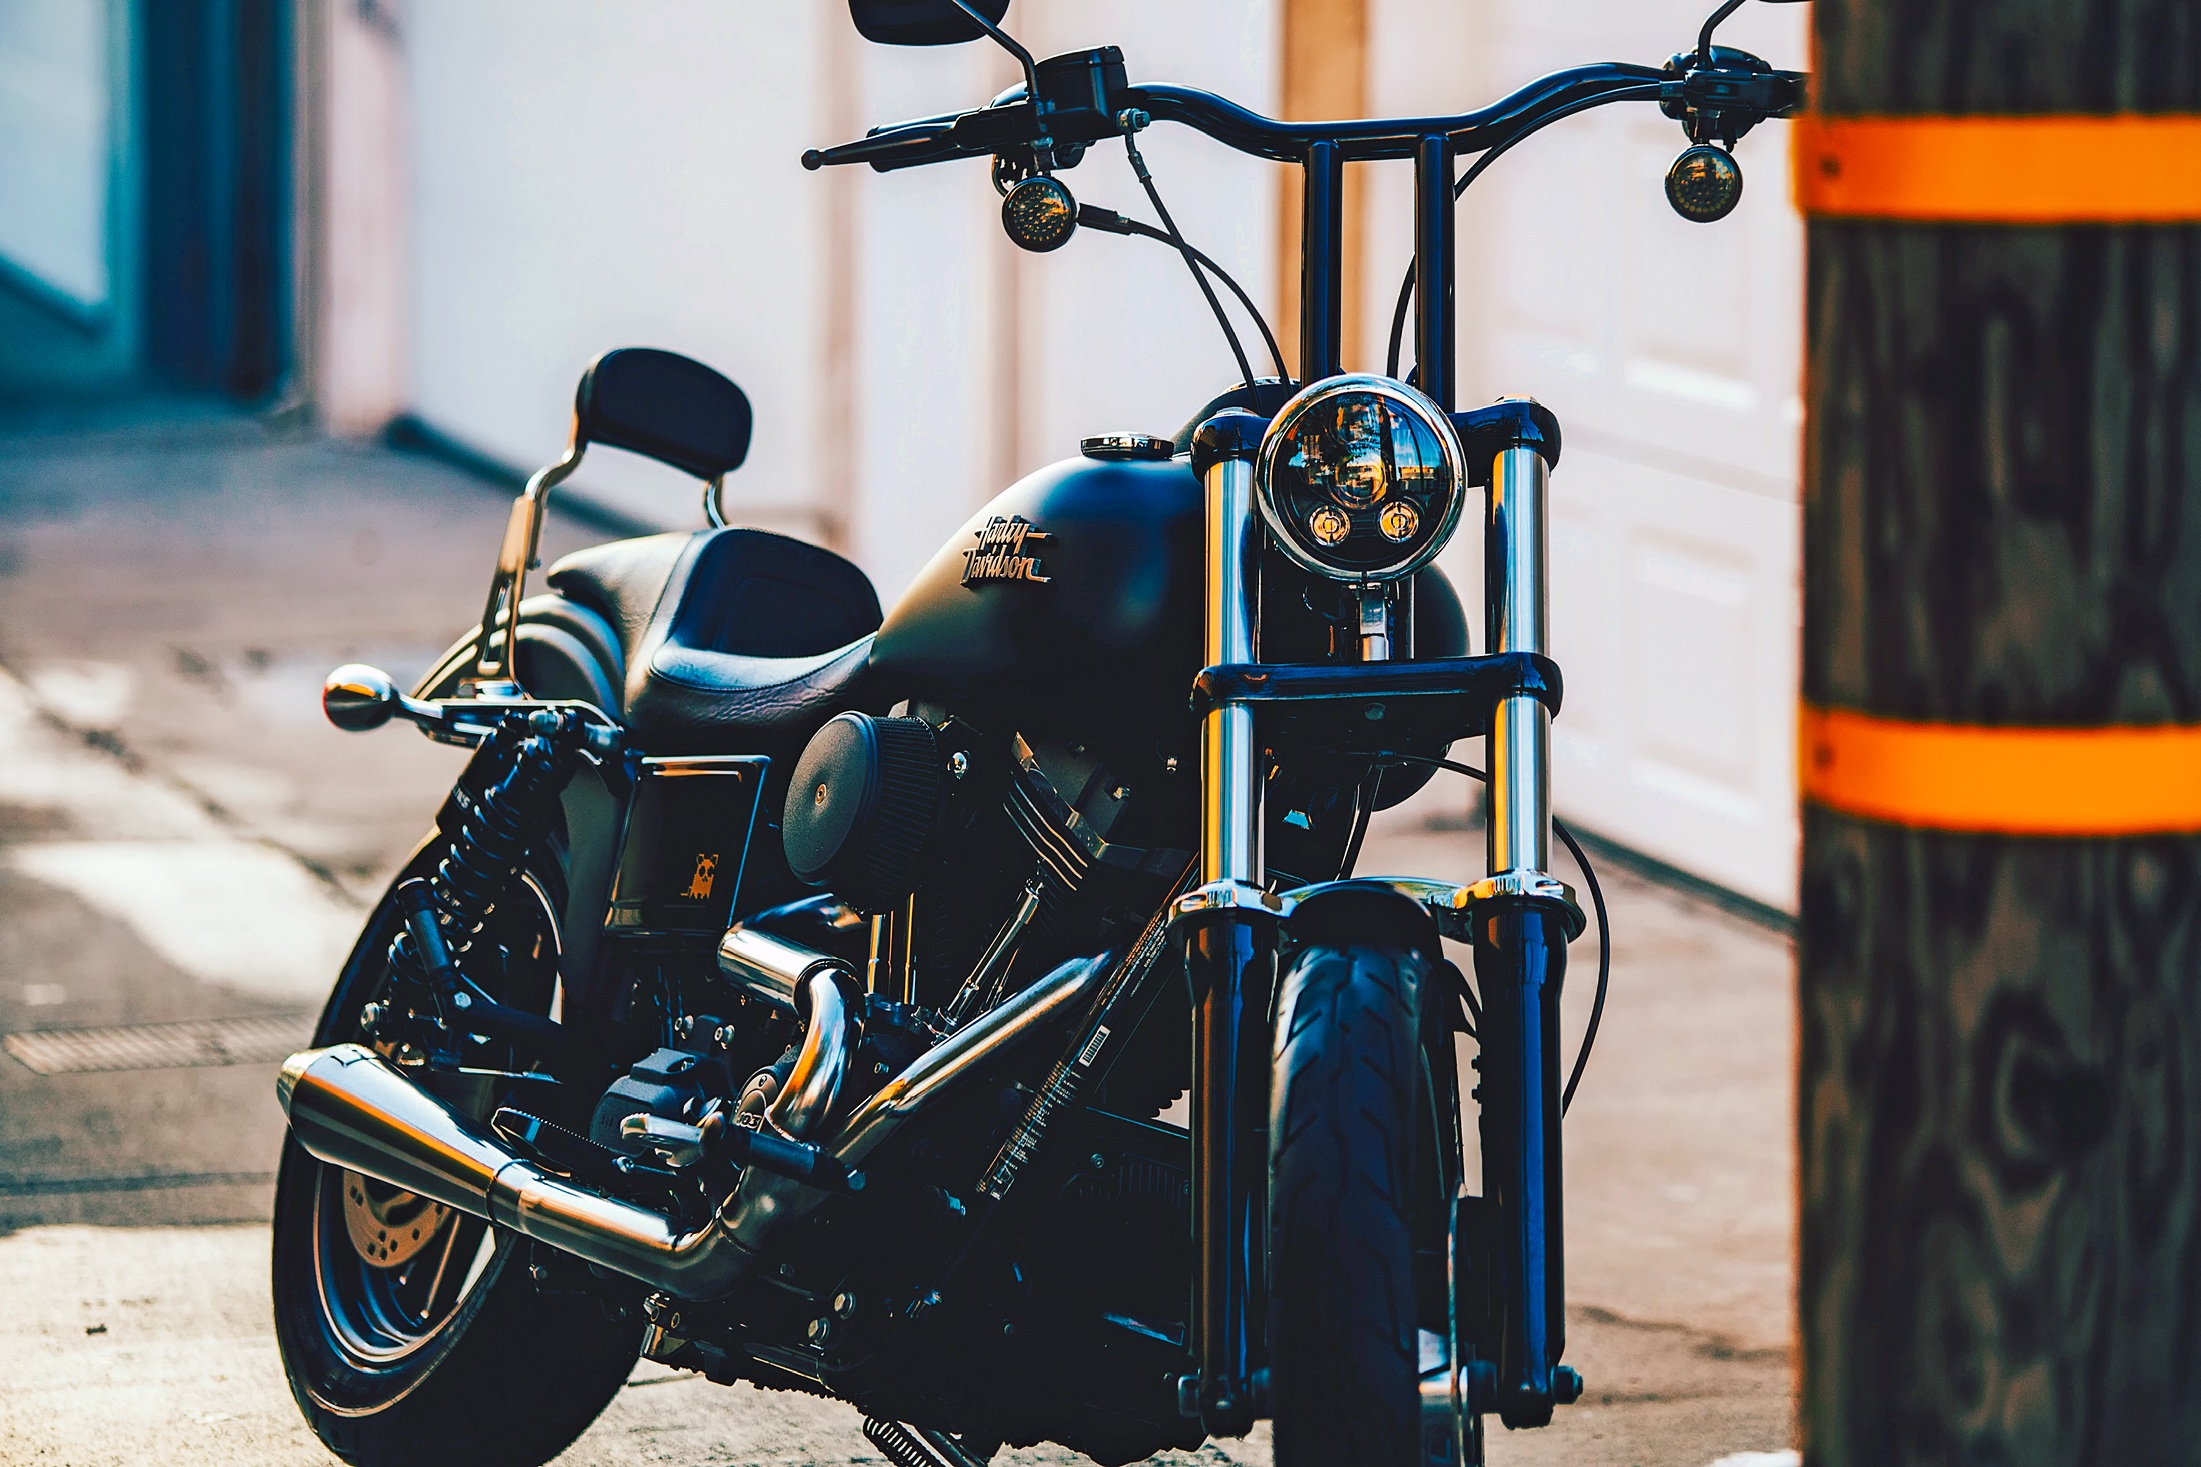
street, car, bicycle, bike, city, travel, transportation, vehicle, motorcycle, ride, blue, motorbike, power, hdr, chrome, harley davidson, land vehicle